Battle of Tryškiai

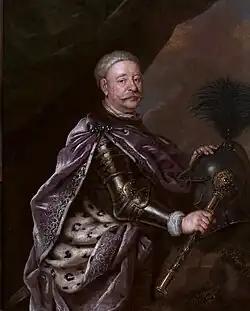
Grzegorz Antoni Ogiński in 1702, by François de la Croix

Soon Charles personally appeared with the bulk of the cavalry and rapidly counterattacked. The battle shifted tides as more Swedish troops mobilized and the Lithuanians had, after an hourly long struggle, been defeated; they were chased for about five kilometers before the fighting stopped. Grzegorz, who had been close to being captured — in the chaotic retreat, Swedish Lieutenant colonel Claes Bonde (who would make a name for himself in the events leading up to the Battle of Warsaw, where he died) captured his timpani, servant and reserve horse, but was unable to capture Grzegorz himself — lost 140 men and retreated into Lithuania, towards Kaunas; a bunch of wounded Lithuanians were found on the following morning in the neighbouring villages. The Swedes, who had 10 men killed and 18 wounded, struck camp on December 17, as soon as the weather allowed and the wounded had been sent home, to give chase. Kelmė, another town owned by the Ogiński family, was ravaged and burnt down by the Swedes in their pursue of the Lithuanian hetman.